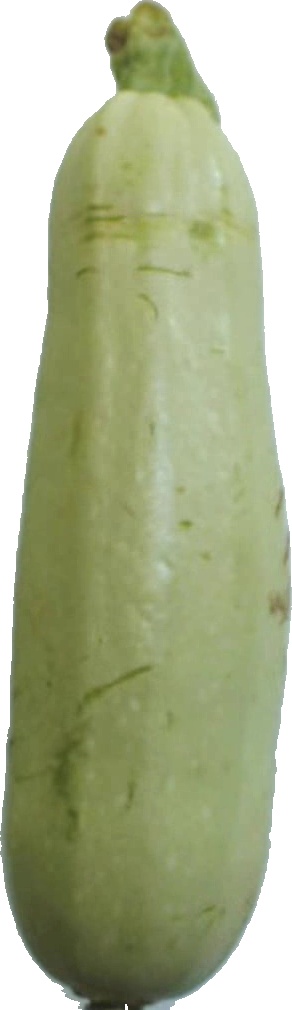
Label: zucchini_1